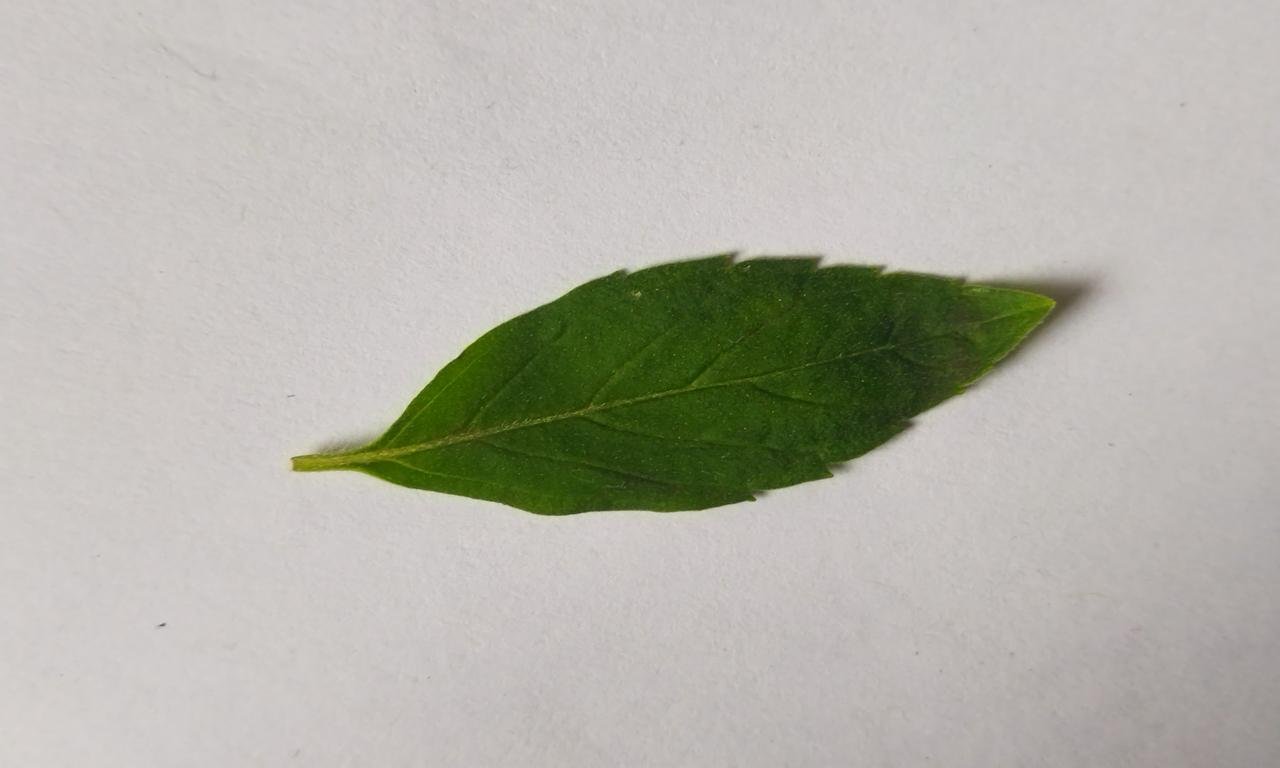
Label: Fresh